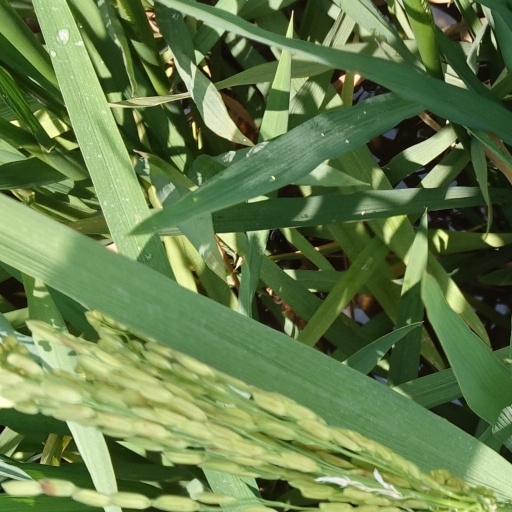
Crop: rice